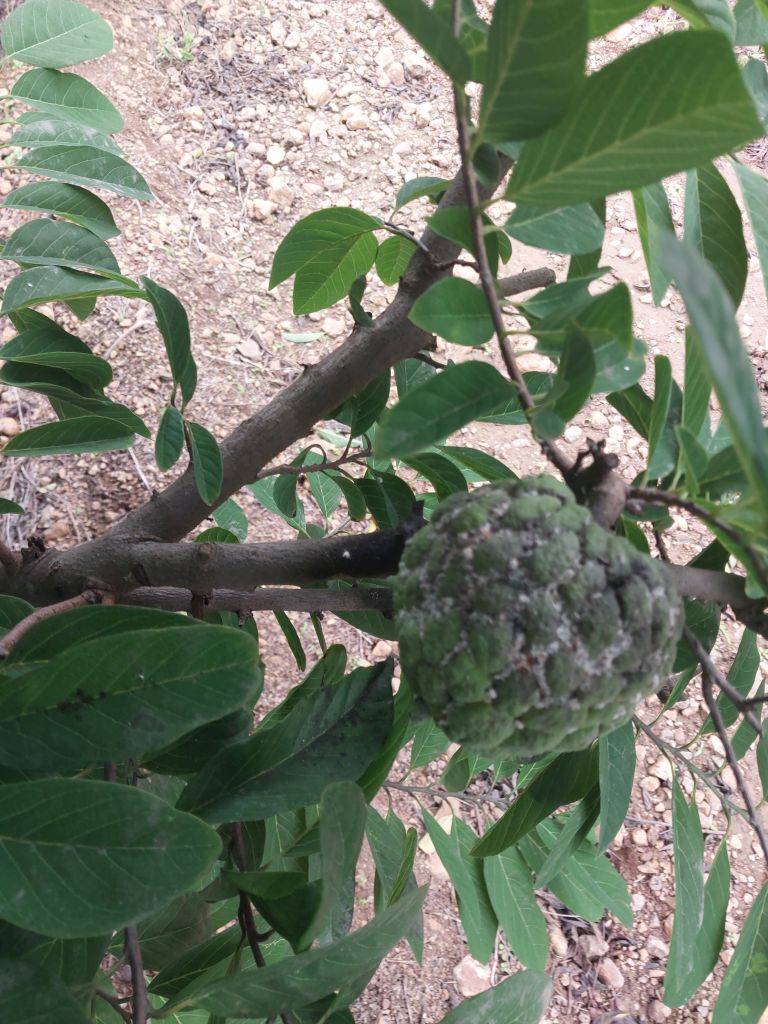
Disease label: Mealy Bug